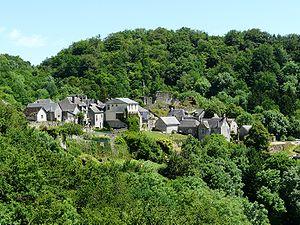
Le bourg de Gimel, Gimel-les-Cascades, Corrèze, France
Gimel-les-Cascades est une commune française située dans le département de la Corrèze en région Nouvelle-Aquitaine.